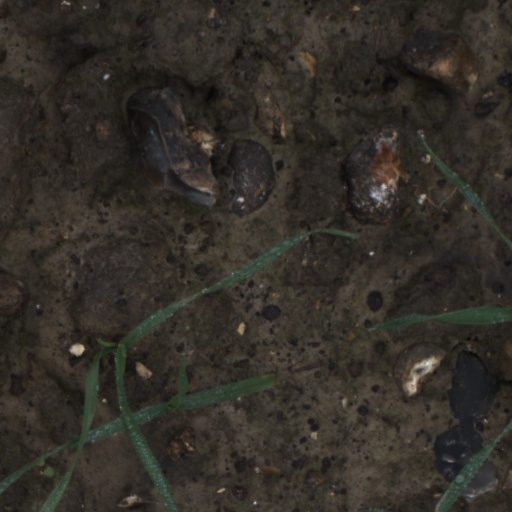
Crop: wheat